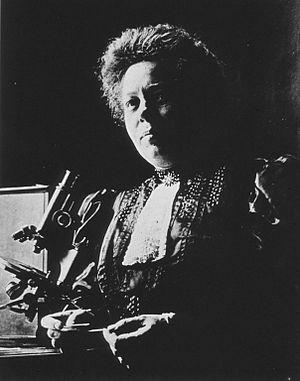
Augusta Dejerine-Klumpke, née le 15 octobre 1859 à San Francisco et morte le 5 novembre 1927 à Paris, est une neurologue française d'origine américaine, épouse de Jules Dejerine, neurologue lui aussi. En 1886, elle est la première femme reçue au concours de l'Internat des hôpitaux de Paris.